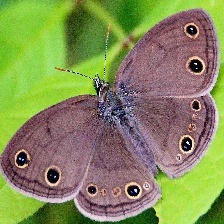
Species: WOOD SATYR
Butterfly family (ImageNet category): ringlet